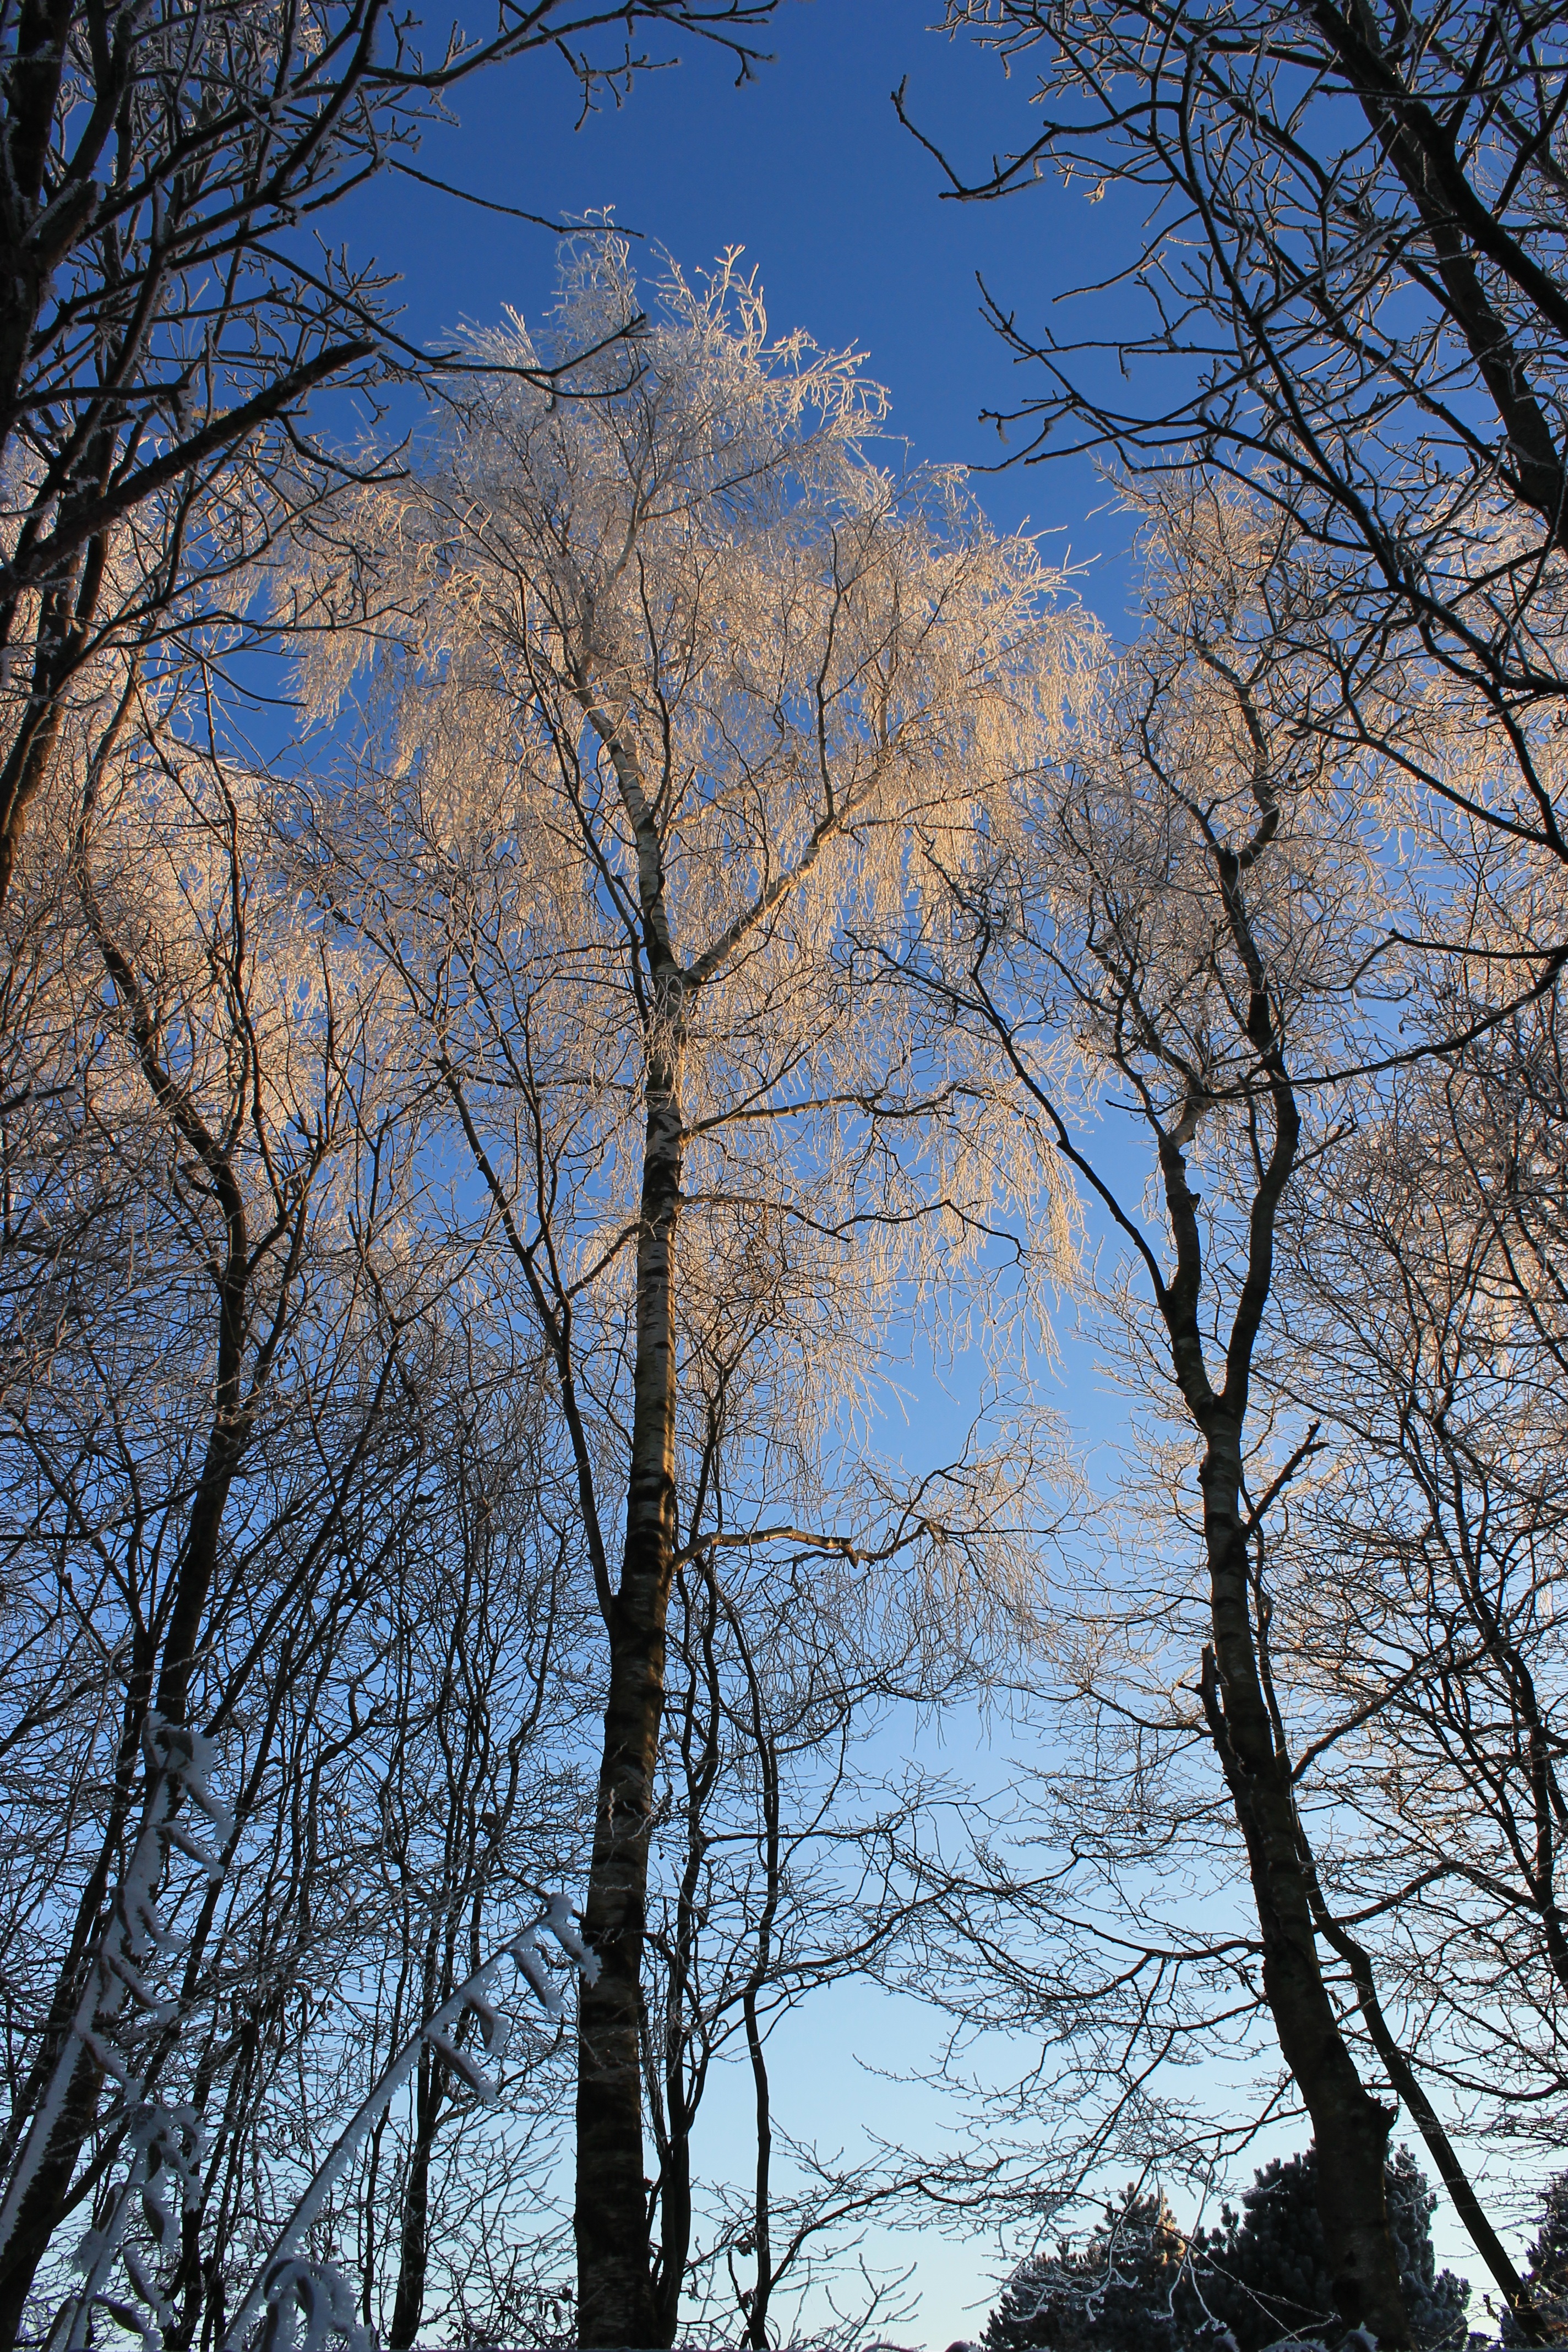
landscape, tree, nature, forest, branch, blossom, snow, winter, plant, sky, wood, sunlight, leaf, flower, frost, autumn, season, trees, woodland, atmospheric phenomenon, woody plant